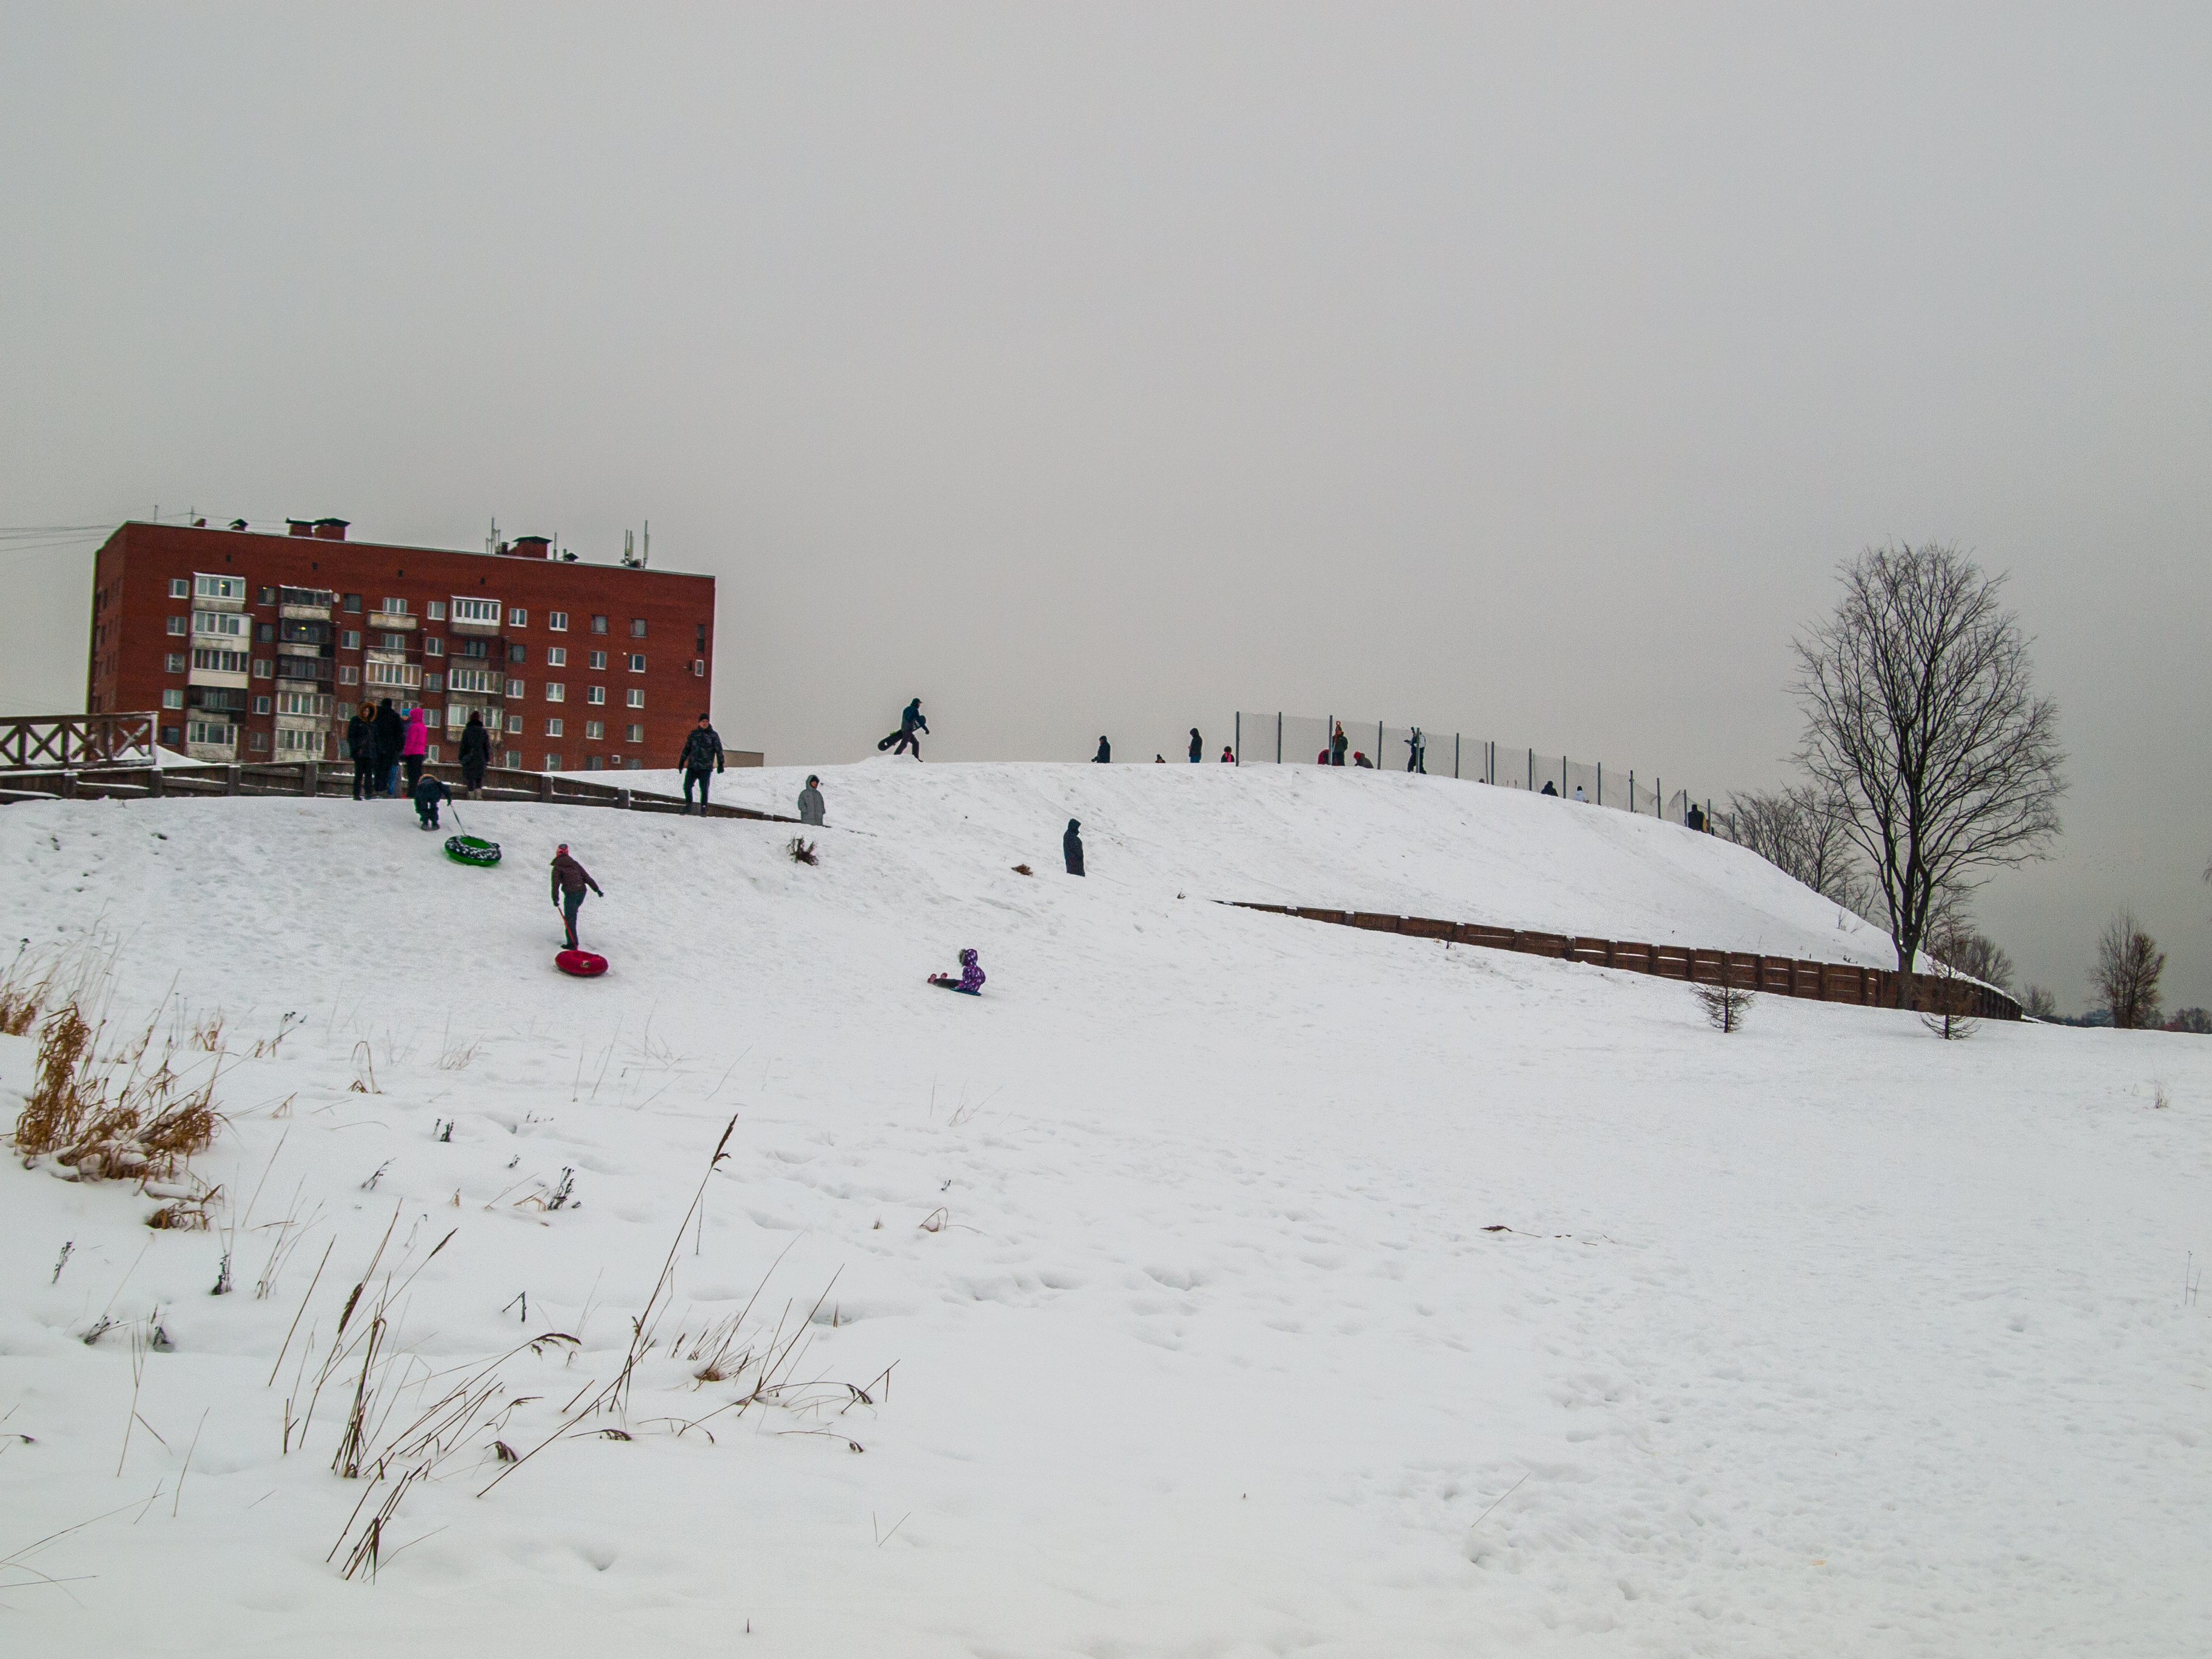
images, snow, sky, building, slope, tree, terrain, glacial landform, winter sport, freezing, recreation, window, landscape, geological phenomenon, ice cap, door, winter, hill station, plant, event, leisure, piste, skiing, fun, mountain range, ski resort, city, winter storm, precipitation